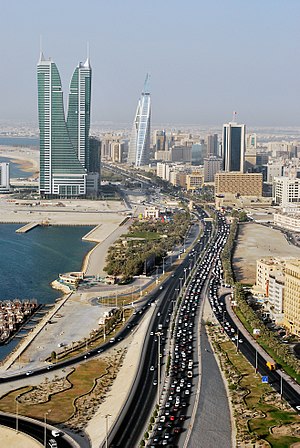
Manama
Manama er Bahrains hovedstad og største by med 157.474 indbyggere.